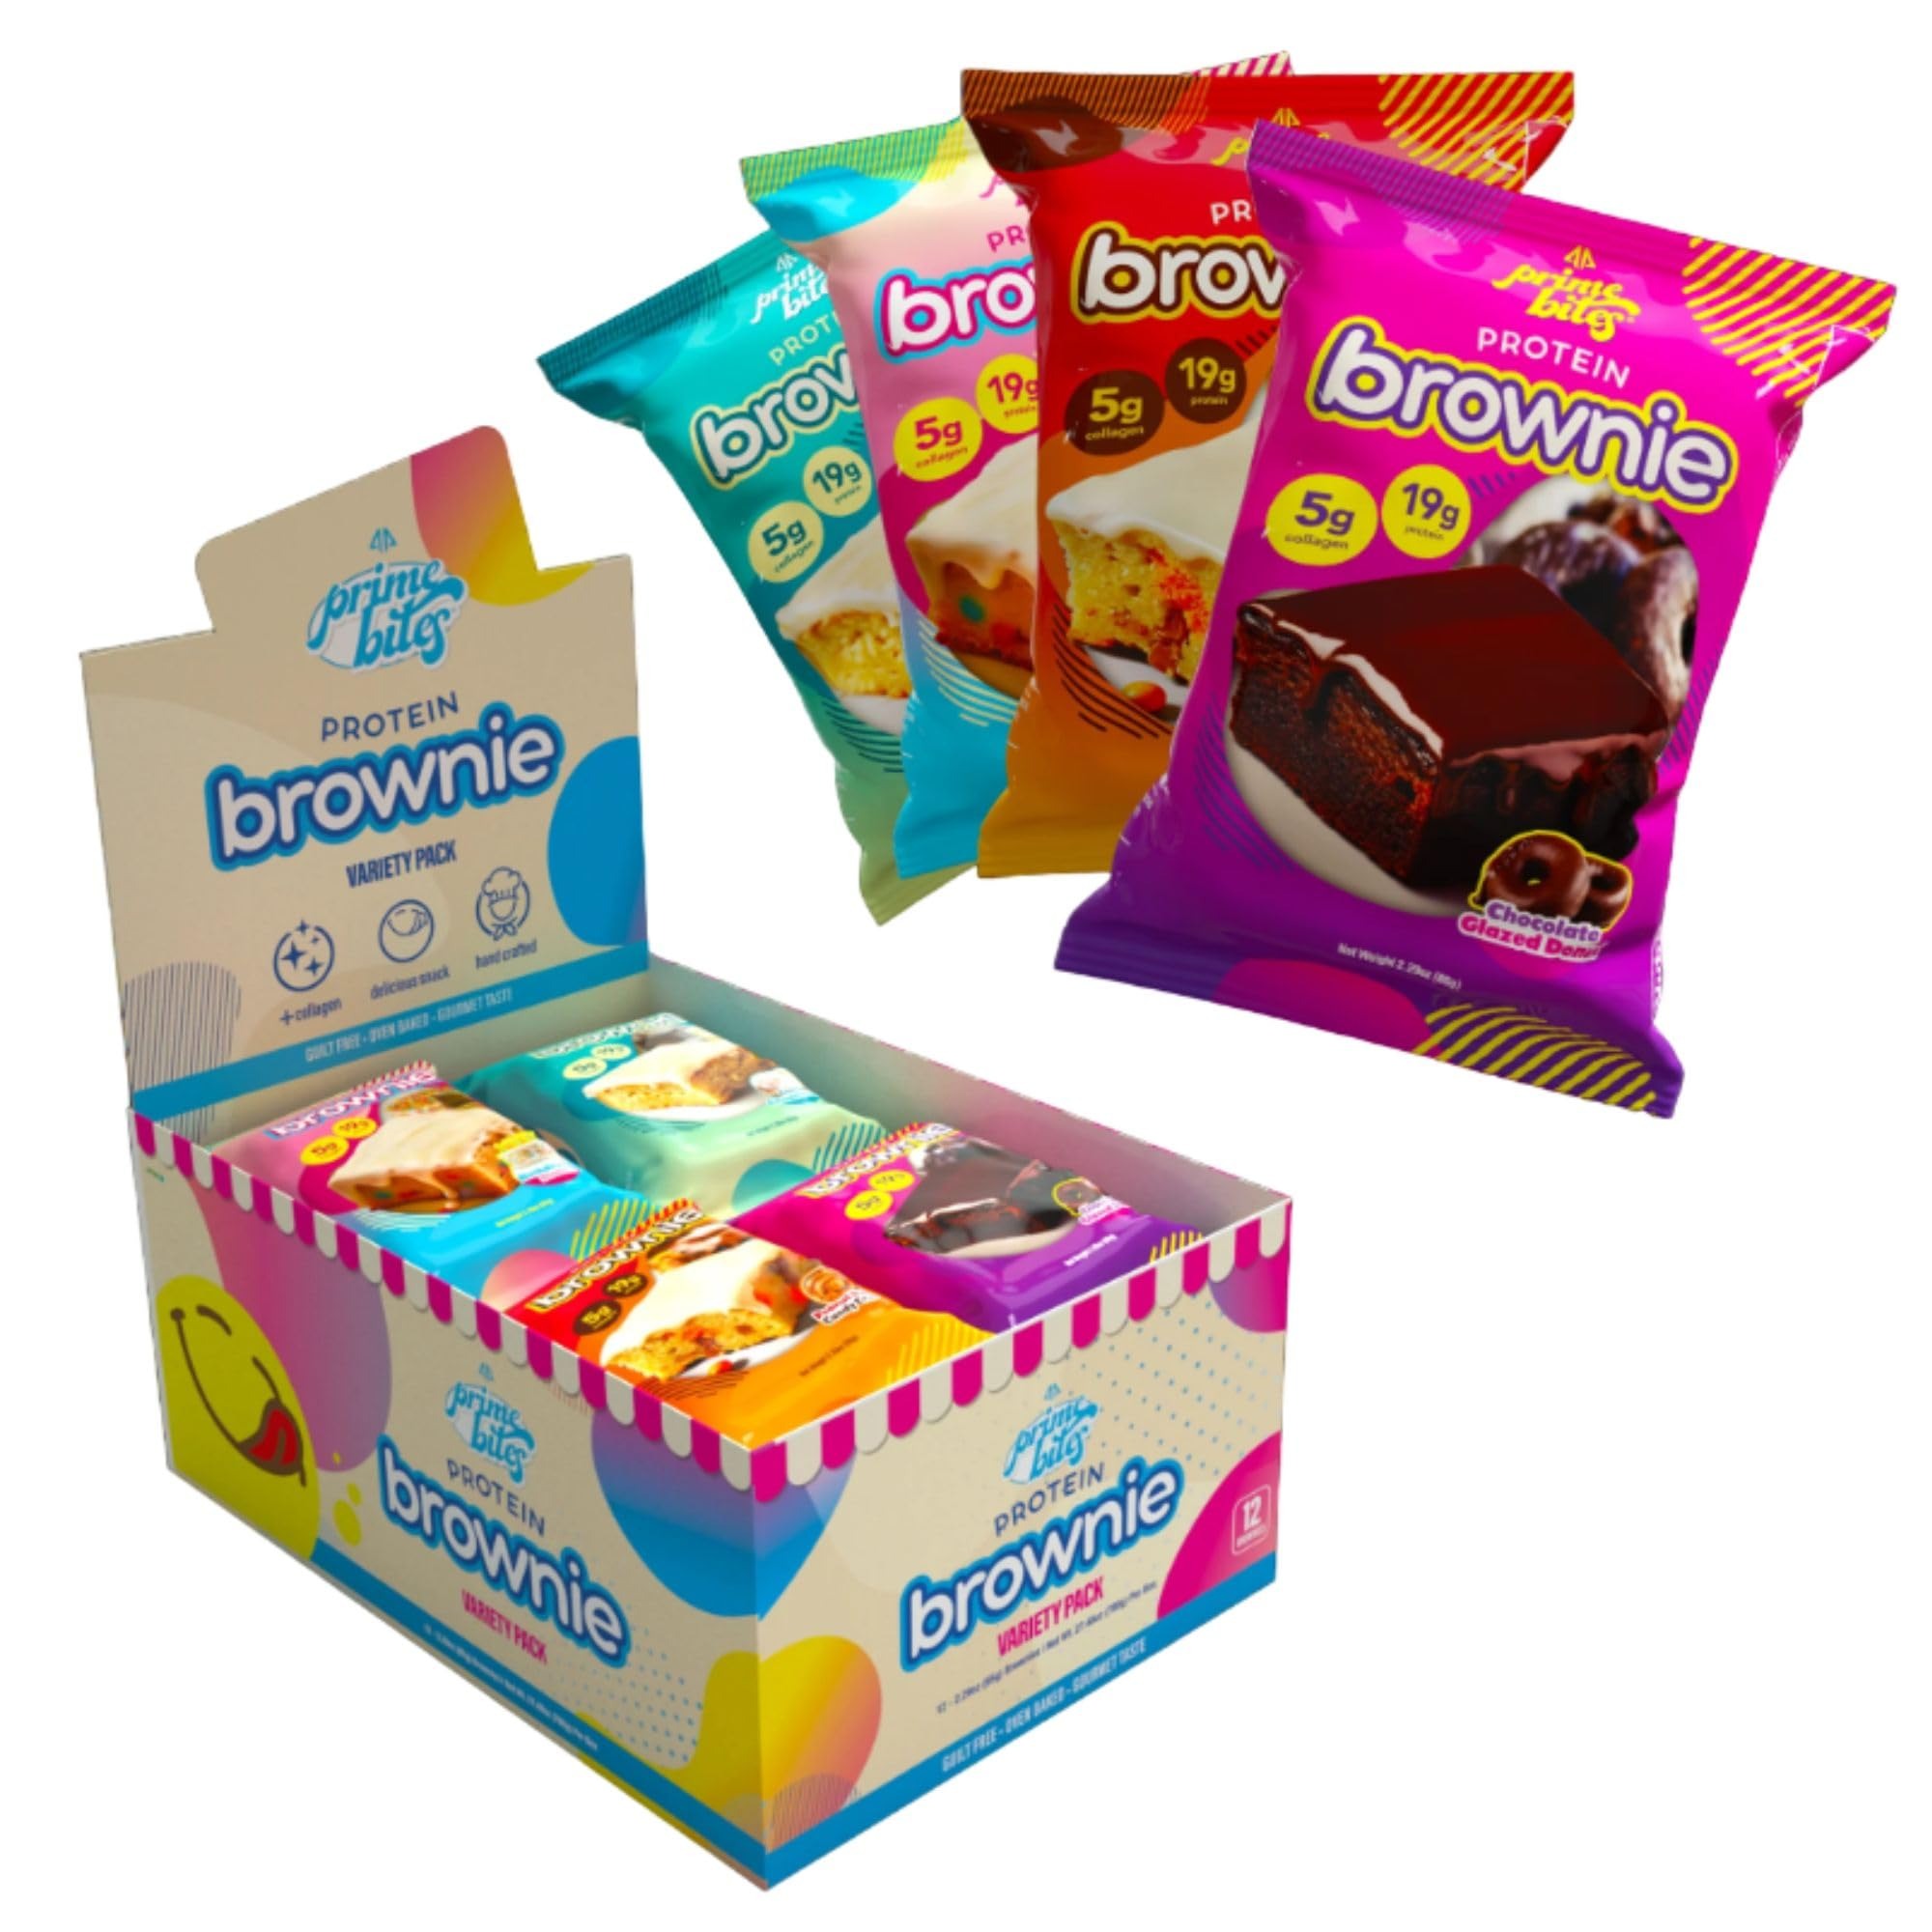
Item Name: Prime Bites Protein Brownie from Alpha Prime Supplements | High Protein, Collagen Fortified Low Sugar Treat | Delicious Snack | 12 Bars per Box (Variety Pack)
Bullet Point 1: PROTEIN + COLLAGEN: Packed with flavor and nutrition, each low-sugar Prime Bites Brownie has 19 grams of protein and 5 grams of collagen. This delicious treat is handcrafted with premium whey protein rather than wheat protein, giving you a full punch of amino acids.
Bullet Point 2: SNACKS FOR ADULTS: We love the snacks we ate as children, but we don't love how they make us feel. Prime Bites Protein Brownies were designed with men and women athletes of all types, fitness enthusiasts, and any health-conscious adult in mind. These individually wrapped treats can be taken on the go as a good breakfast, snack option between meals, or a protein-packed dessert.
Bullet Point 3: UNBELIEVABLE FLAVOR ROUNDUP: Prime Bites Protein Brownies come in wonderful-tasting flavors including; 2x Chocolate Glazed Donut, 2x Glazed Cinnamon Roll, 2x Birthday Cake, 1x Banana Nut, 1x Peanut Butter Candy Crunch, 1x Chocolate Cookie Monster, 1x Cookie Dough Bites, 1x Blueberry Cobbler, 1x Cookies & Cream Blondie
Bullet Point 4: AMAZING TEXTURE: Unlike most dried-up protein bars, Alpha Prime Bites Brownies and Blondies are popular for tasting like a fresh baked brownie or cake, with a soft texture. Our brownies have minimal fat and sugar, with roughly 75% less sugar than the average brownie, and are made using healthy-first ingredients.
Bullet Point 5: MADE IN THE USA: Alpha Prime Bites are proudly hand-baked in the USA in manufacturing facilities that adhere to the highest standards for quality using tested, safe, and effective ingredients that you can use with confidence.
Product Description: Prime Bites Protein Brownies & Blondies Treat yourself to the delicious taste of Prime Bites by Alpha Prime—the perfect protein-packed snack that brings the comfort of a brownie, blondie, or cake with the nutritional benefits your body craves. Each bite is loaded with 19g of high-quality whey protein and fortified with 5g of collagen. Hand-baked in the USA, our protein brownies deliver a rich, decadent flavor that rivals your favorite dessert—without the high levels of fat and sugar. Snack time, redefined. Prime Bites are more than just a snack; they’re a revolution in healthy eating. Designed for everyone from sports enthusiasts to busy parents, these brownies make it easy to stick to your health goals without compromising on taste. Whether you’re looking for a post-workout treat, an afternoon pick-me-up, a decadent dessert, or a midnight snack, Prime Bites are your go-to solution. Where Delicious Meets Nutritious We know the struggle of finding protein snacks that taste good, which is why we’ve created a product that not only meets your nutritional needs but also satisfies your sweet tooth. Unlike other protein snacks that can be dry and grainy, Prime Bites are moist, flavorful, and packed with the indulgent taste of your favorite dessert. Hand-Baked in the USA Our commitment to quality means you’re getting a snack made with the finest ingredients. Prime Bites are low in sugar, high in protein, and made with whey protein. Try heating them in the microwave for a warm, gooey experience or enjoy them straight out of the package whenever you're craving something sweet. With the perfect balance of taste and nutrition, it’s the better-for-you treat that everyone will love.
Value: 27.48
Unit: Ounce

Price: 37